Yangtze

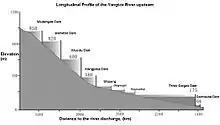
Diagram showing dams planned for the upper reaches of the Yangtze River

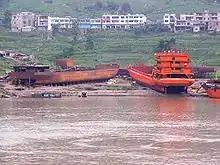
A shipyard on the banks of the Yangtze building commercial river freight boats

As of 2007, there are two dams built on the Yangtze river: Three Gorges Dam and Gezhouba Dam. The Three Gorges Dam is the largest power station in the world by installed capacity, at 22.5 GW. Several dams are operating or are being constructed on the upper portion of the river, the Jinsha River. Among them, the Baihetan Dam is the second largest after the Three Gorges Dam, and the Xiluodu Dam is the 4th largest power station in the world.